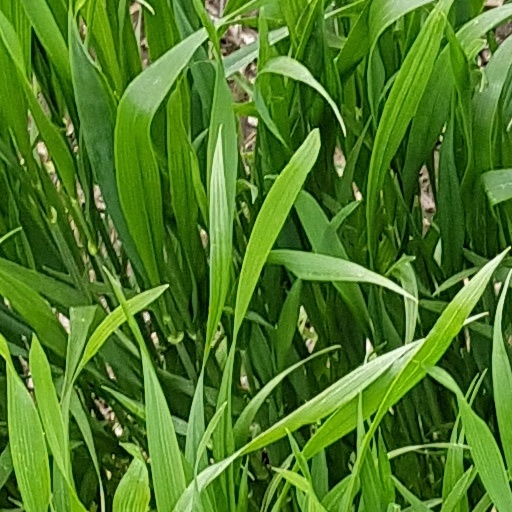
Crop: wheat